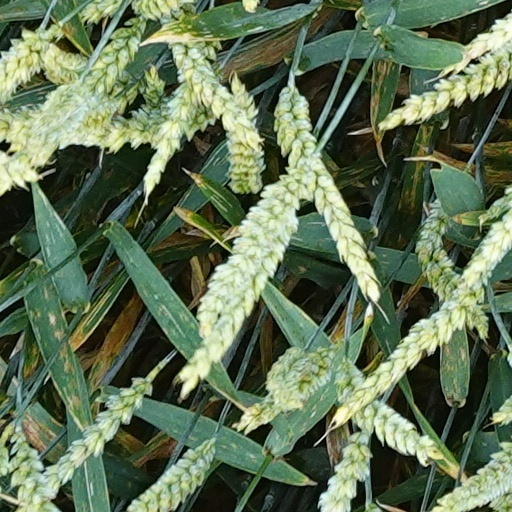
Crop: wheat